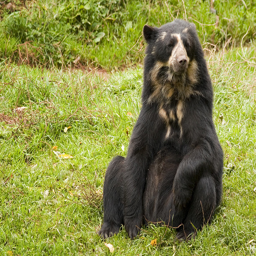
A large back bear sitting in the grass.
The large bear sits up in the grass.
A brown and tan bear sitting in a field.
A black bear sitting in the grass taking a rest.
A black bear with brown markings on its face and chest sitting in the grass.